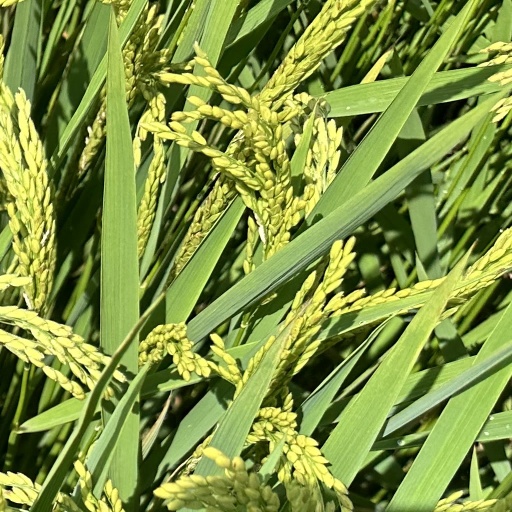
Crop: rice